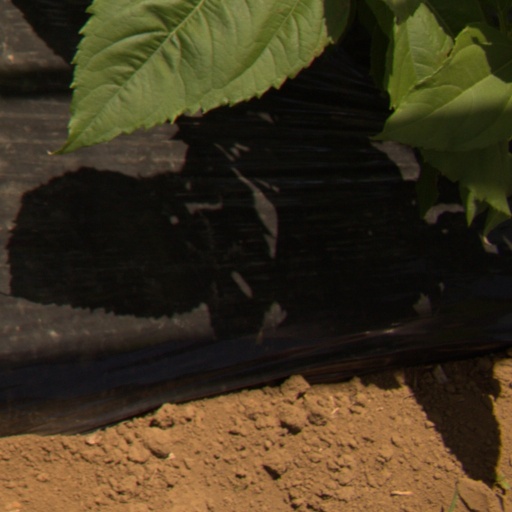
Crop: Jerusalem artichoke